Seongsu Bridge

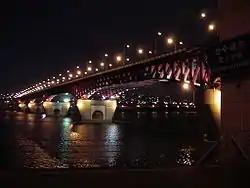
The rebuilt Seongsu Bridge in February 2008.

The Seongsu Bridge, sometimes spelled Sŏngsu Bridge, is a cantilever bridge over the Han River, connecting the Seongdong and Gangnam districts of Seoul, South Korea. The bridge began construction under Hyundai Engineering & Construction on April 26, 1995 and was opened to the public on July 3, 1997 by Seoul Mayor Cho Soon. The original Seongsu Bridge was built in 1979, and was demolished and rebuilt following the Seongsu Bridge disaster on October 21, 1994.